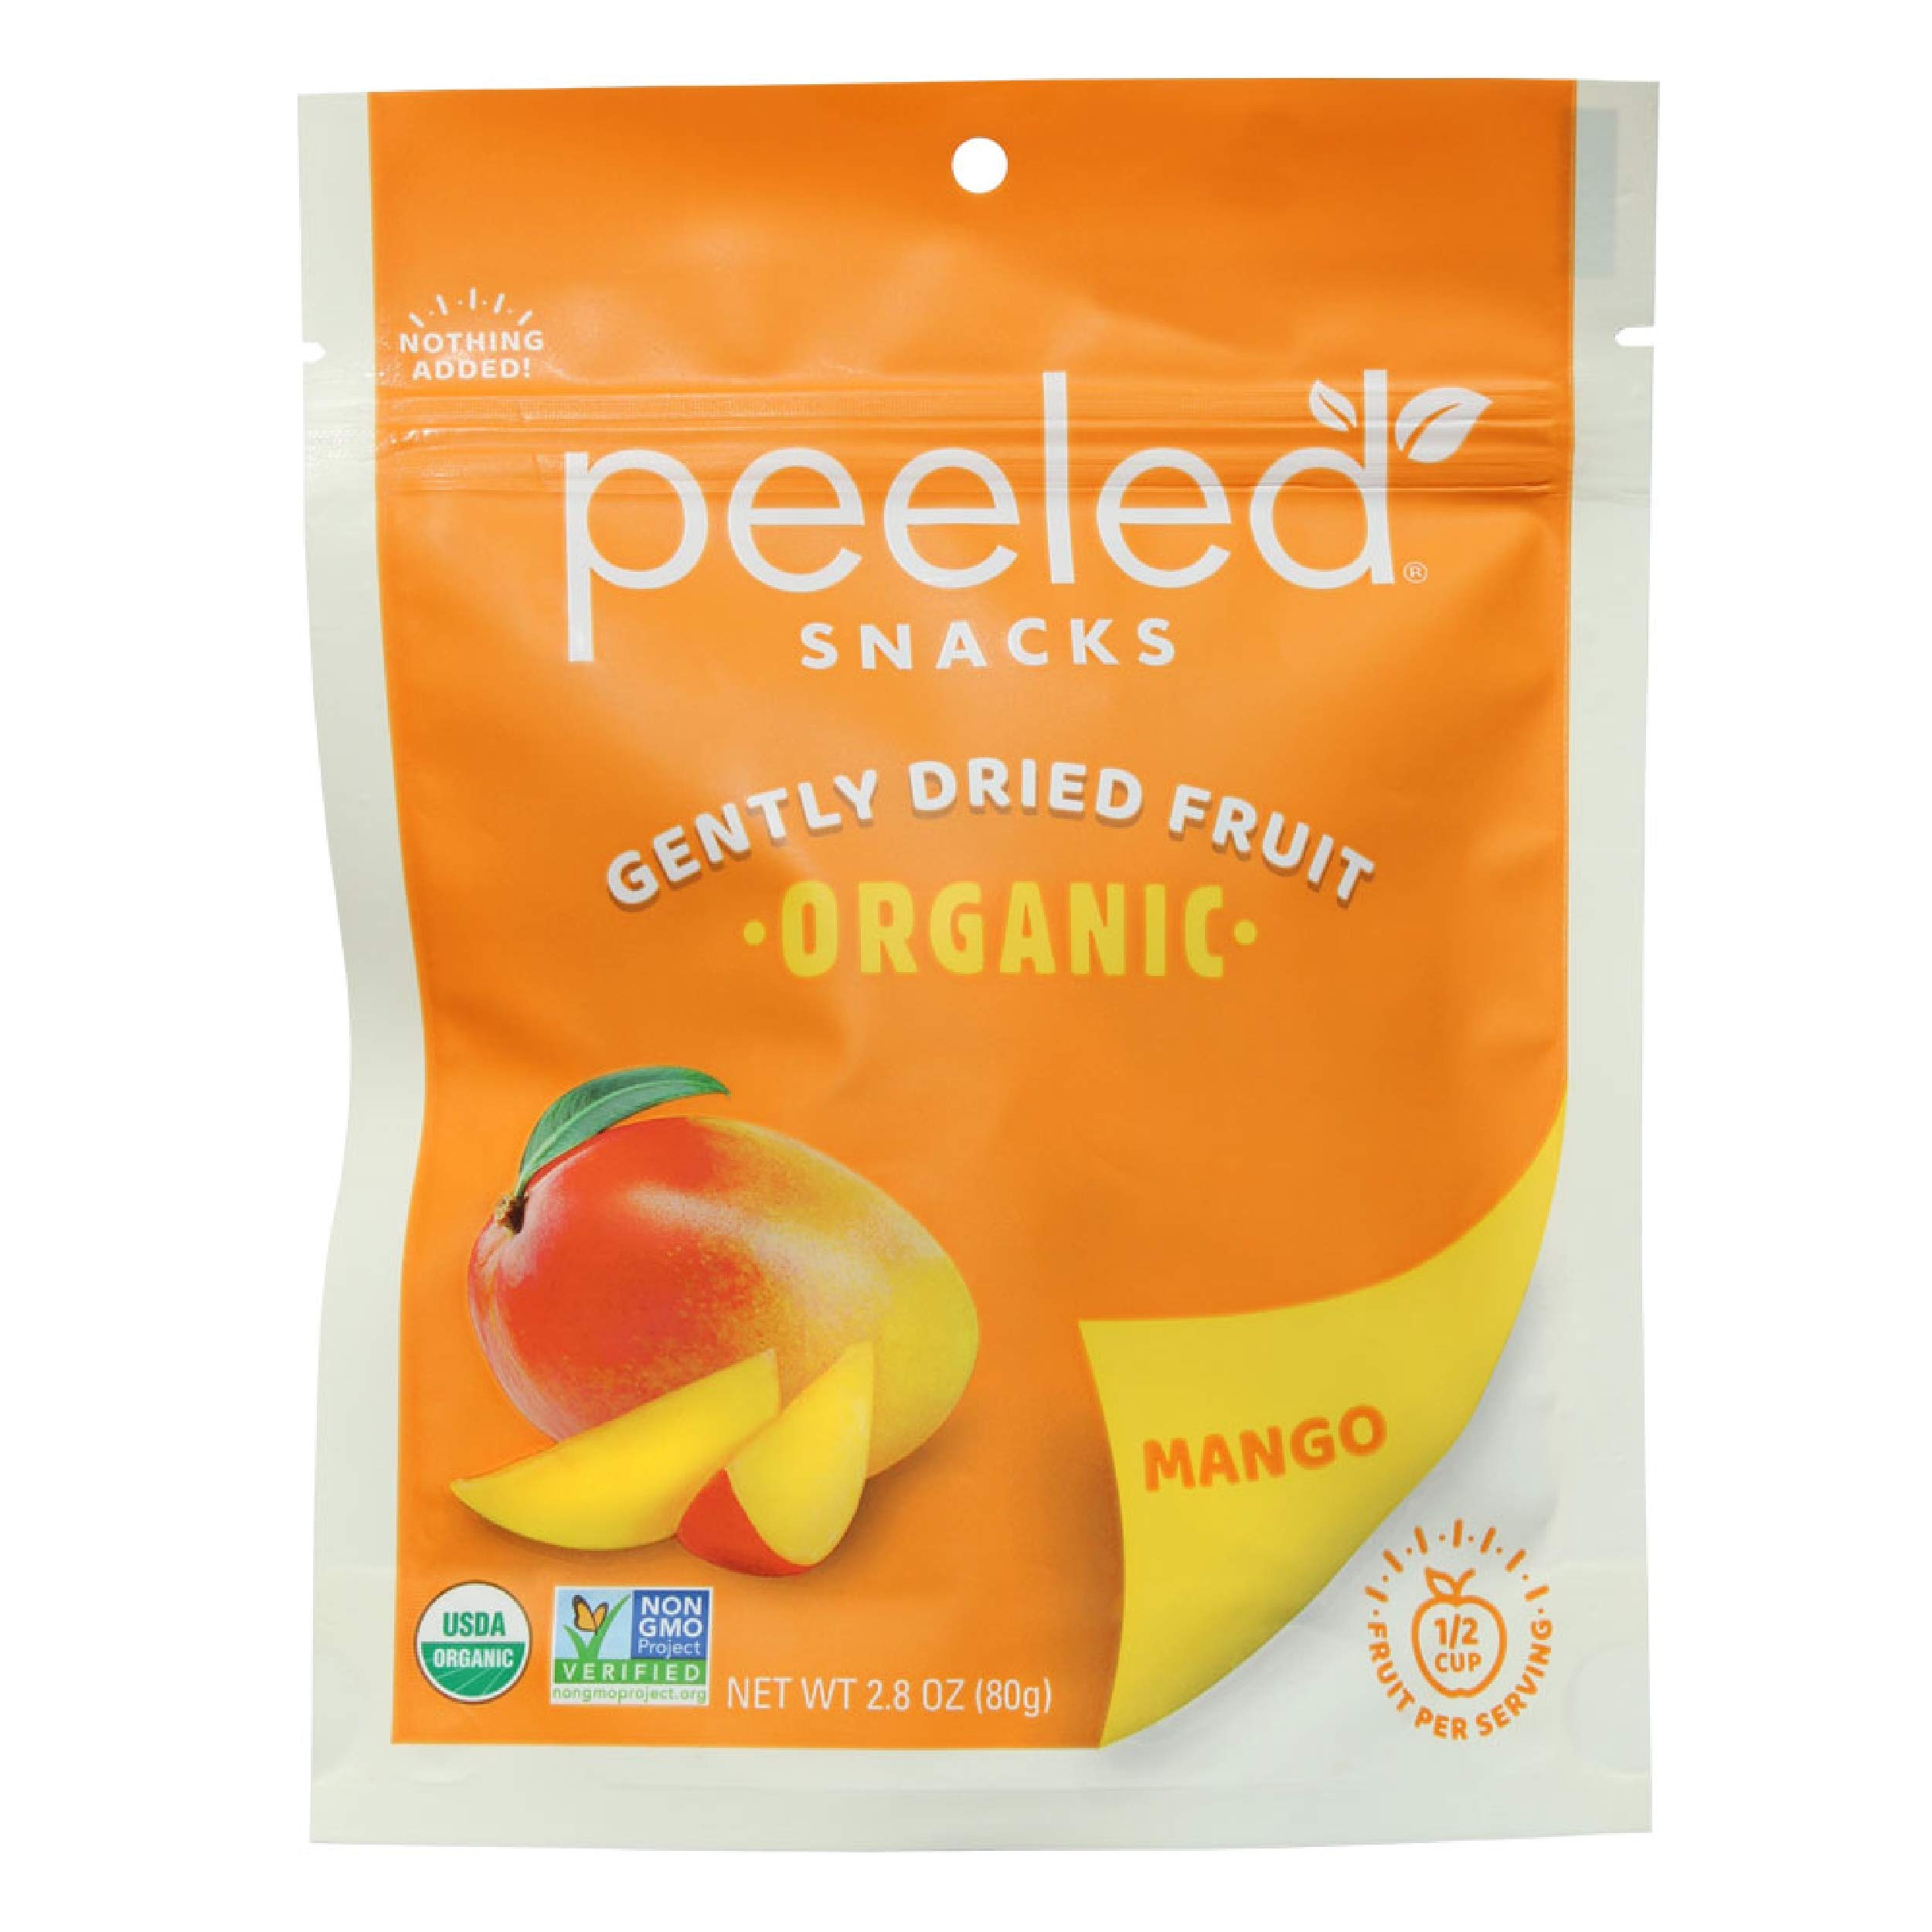
Item Name: Peeled Snacks Organic Dried Fruit – Healthy, Vegan Snacks for On-the-Go Lunch and More Mango 2.8 Oz (Pack of 12)
Bullet Point 1: HEALTHY SNACKSTO FIT YOUR LIFE –Feel good about snacking, wherever life takes you. Whether you’re on an adventure or just at home, Peeled Snacks Organic Dried Mangois always USDA Organic, Gluten Free, Vegan, and Non-GMO Project Verified
Bullet Point 2: BURSTING WITH FLAVOR –Enjoy a fresh mango taste without the mess of dripping juice. Our gently-dried mangosare sweet, delicious and are made without any preservatives or anything added. Adults and kids alike love our dried fruit snacks
Bullet Point 3: FROM FARM TOSNACK –Our farmers harvest mangos at their peak, then dry them to preserve their sweet, juicy flavors, so your whole family can feel good about snacking on this organic dried fruit
Bullet Point 4: FULL SERVING OF FRUIT –These healthy snacks for kidsand adults provide a great source of vitamins, minerals, and a full serving of fruit with nosugaradded.Perfect as paleo snacks, for lunch boxes, on-the-go between school and activities and more
Bullet Point 5: MORE THAN JUST SNACKS –At Peeled Snacks, we don’t just want to be the best in the world, but to be best for the world. Our B-Corp certification verifies that we do what we say. Snacking just got real
Value: 33.6
Unit: Ounce

Price: 64.88